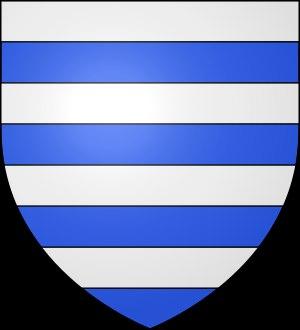
Jeanne de Lusignan, est une aristocrate issue de la Maison de Lusignan.
La maison de Lusignan est une dynastie noble poitevine, attestée depuis le Xᵉ siècle et qui a donné des comtes de la Marche, comtes d’Angoulême, rois de Jérusalem puis de Chypre et d’Arménie.
Cet article détaille la liste des seigneurs de Lusignan, maison de Lusignan.
Cet article présente la liste chronologique des comtes d'Angoulême, lorsque le comté était un fief qui eut sa propre maison, puis qui appartint à la maison de Valois et Maison de Bourbon.
Adémar de La Roche seigneur de La Roche, père de Foucauld Iᵉʳ de La Roche, fondateur de la maison de La Rochefoucauld.
Le comté de la Marche apparait au nord du Limousin à la fin du Xᵉ siècle et dure jusqu'à la Révolution française. Il passe entre les mains de différentes familles avant d'être généralement détenu à partir de 1525 par la famille royale.